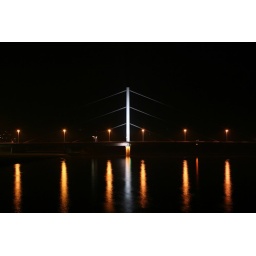
highway bridge in linz